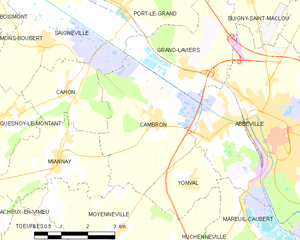
Carte des communes françaises Cambron